Patrice Loko

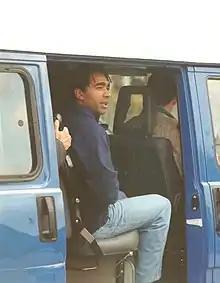
Loko in 1996

Patrice Loko (born 6 February 1970) is a French former professional footballer who played as a striker.